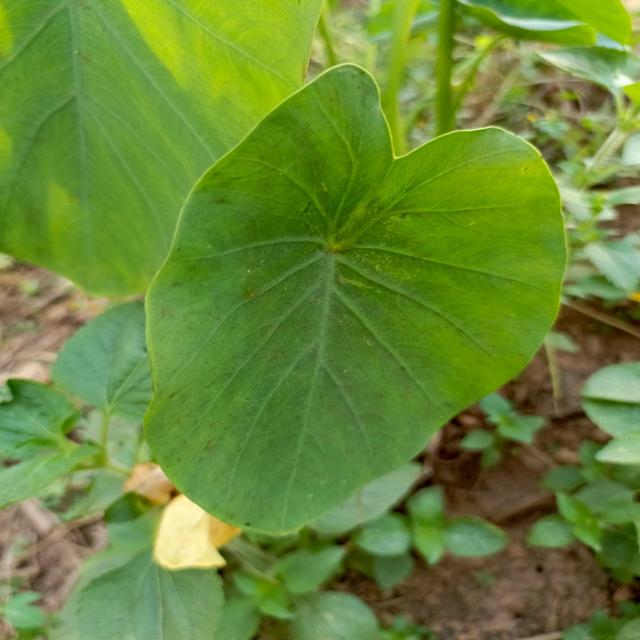
Label: Early_Blight